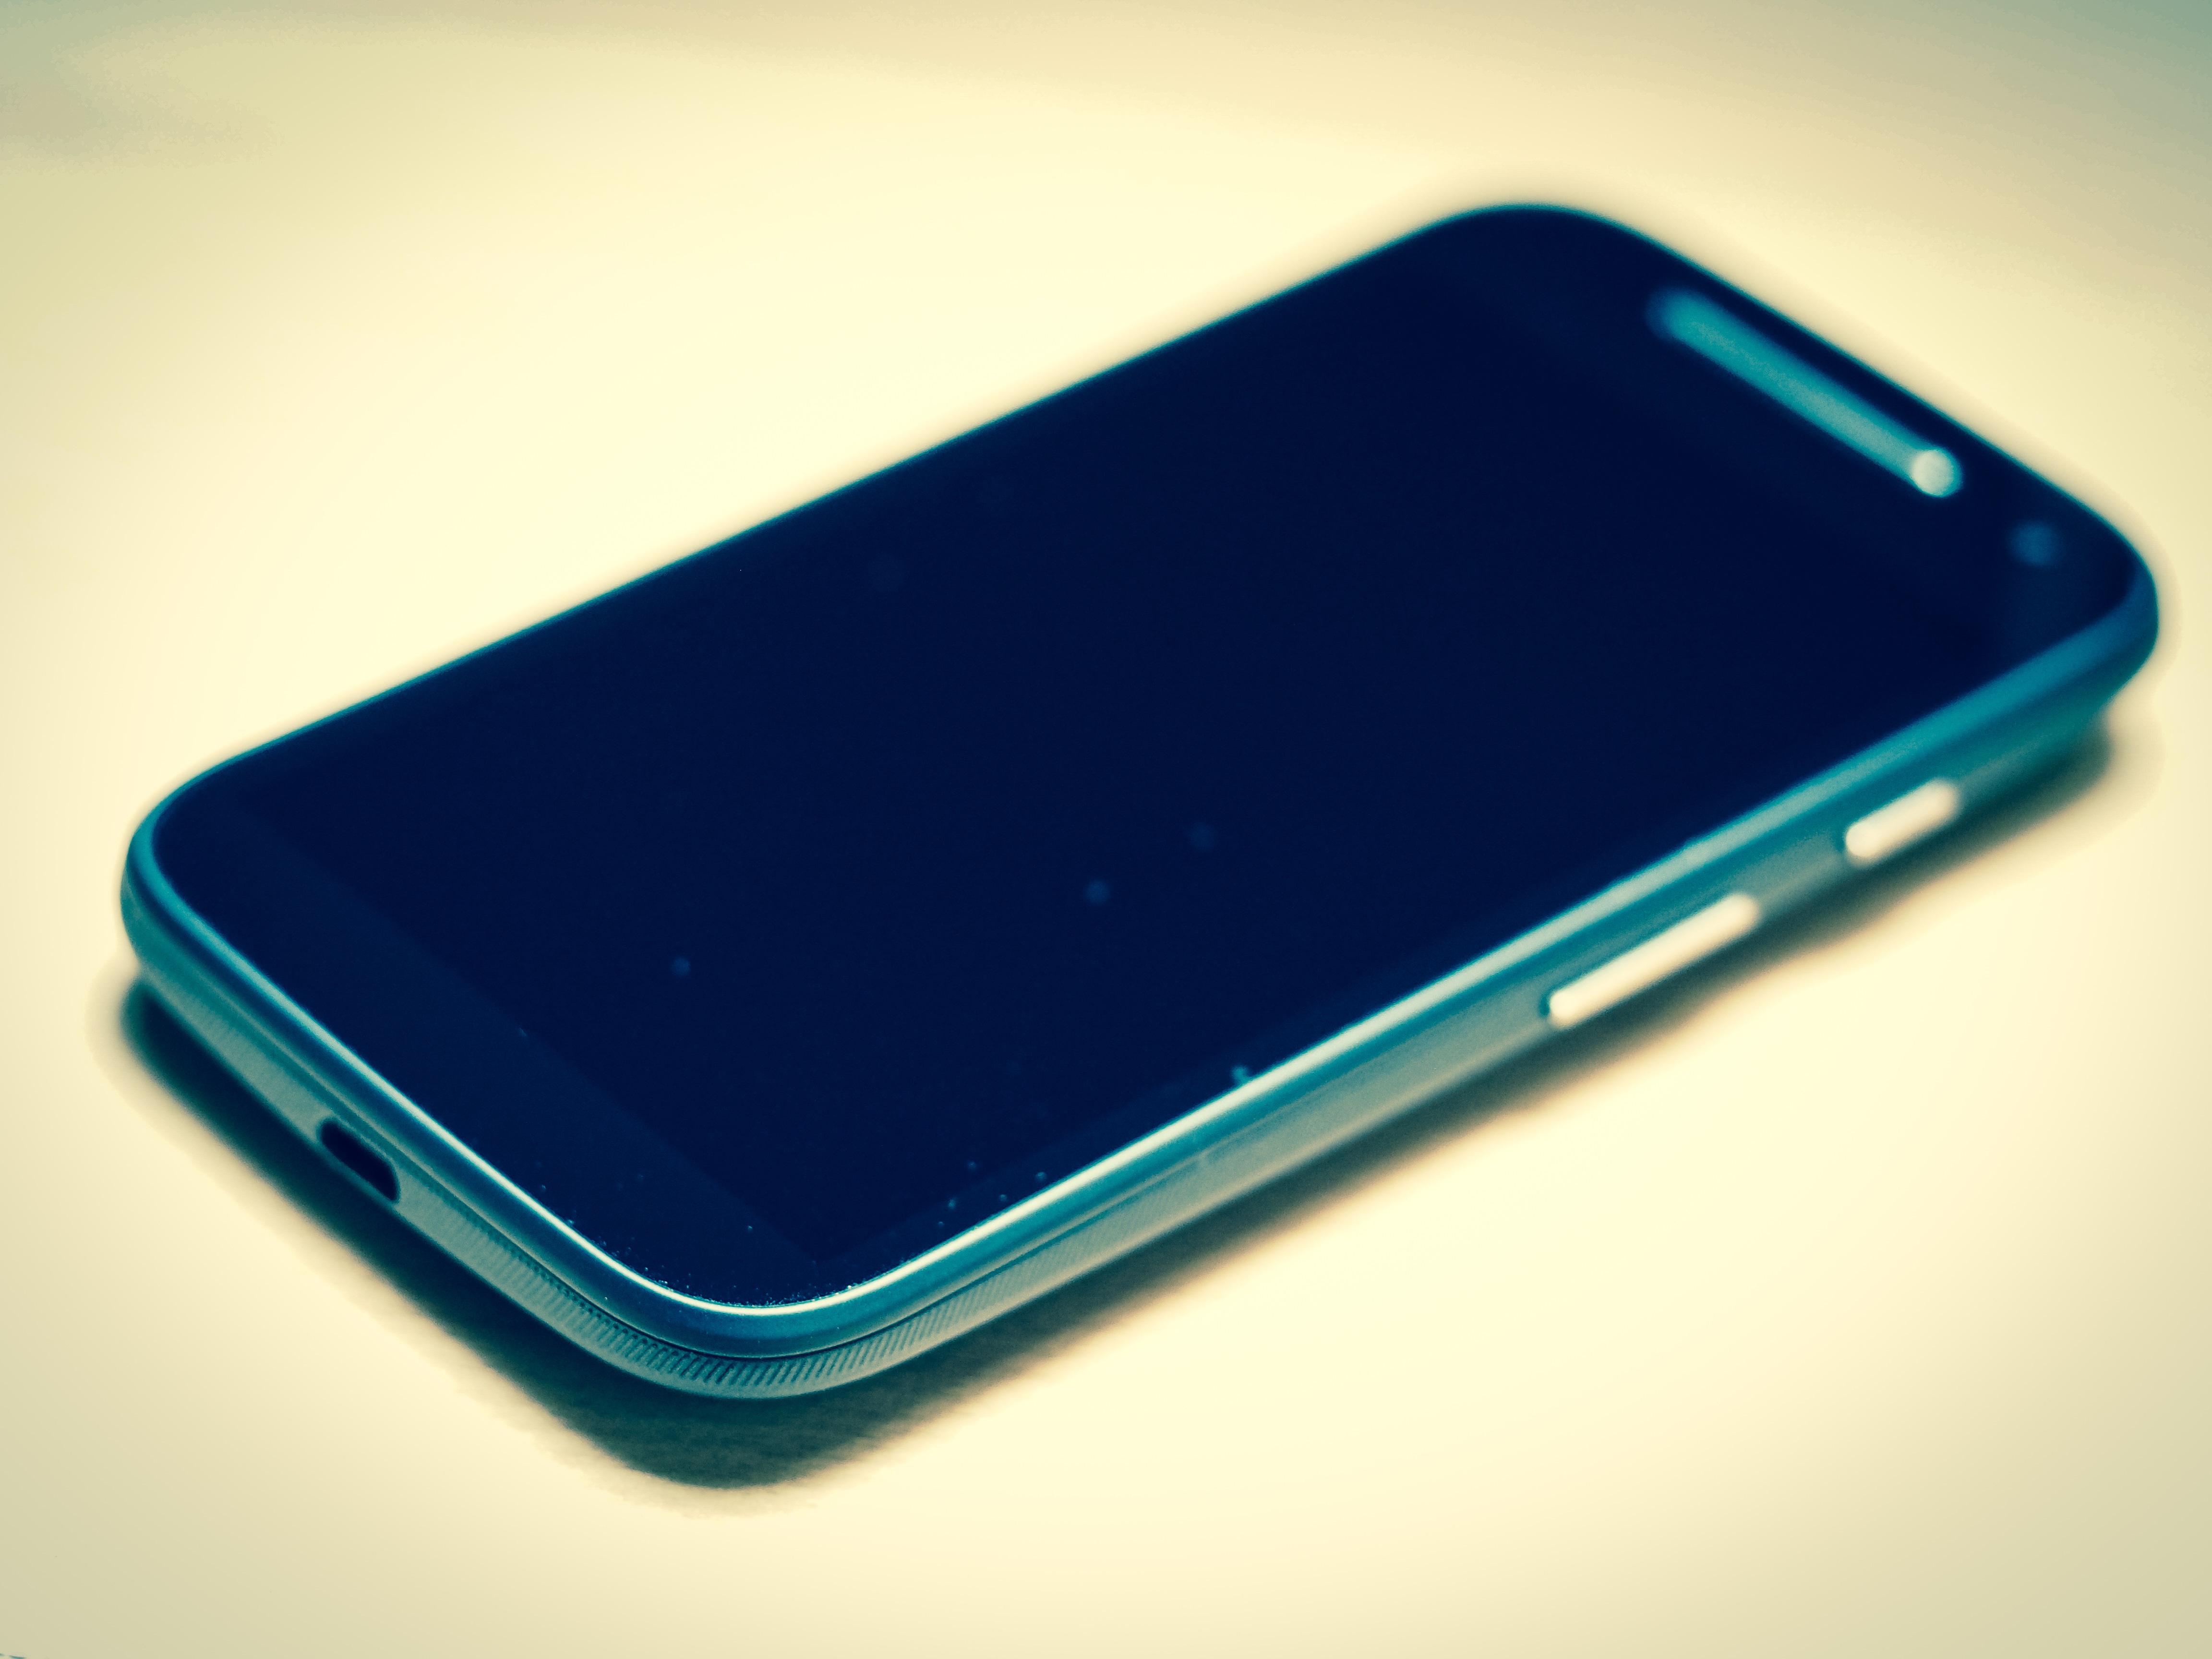
smartphone, mobile, technology, phone, telephone, communication, gadget, blue, mobile phone, electronics, rectangle, shape, touch screen, portable communications device